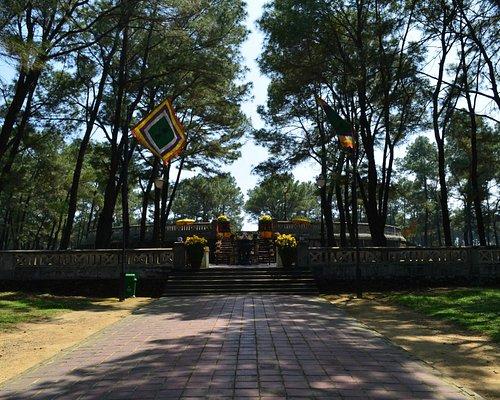
ở hai bên lối đi là những vườn cỏ xanh lá